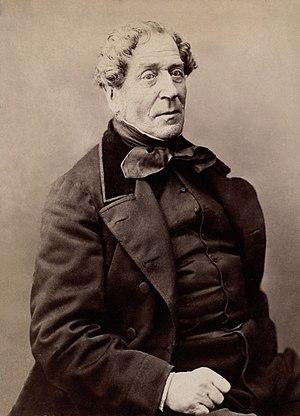
Portrait du graveur
Eugène Stanislas Alexandre Bléry, né le 3 mars 1805 à Fontainebleau et mort le 7 juin 1887 à son domicile dans le 6ᵉ arrondissement de Paris, est un graveur français. La postérité ne semble retenir de lui que le fait qu'il ait été le maître de Charles Meryon.